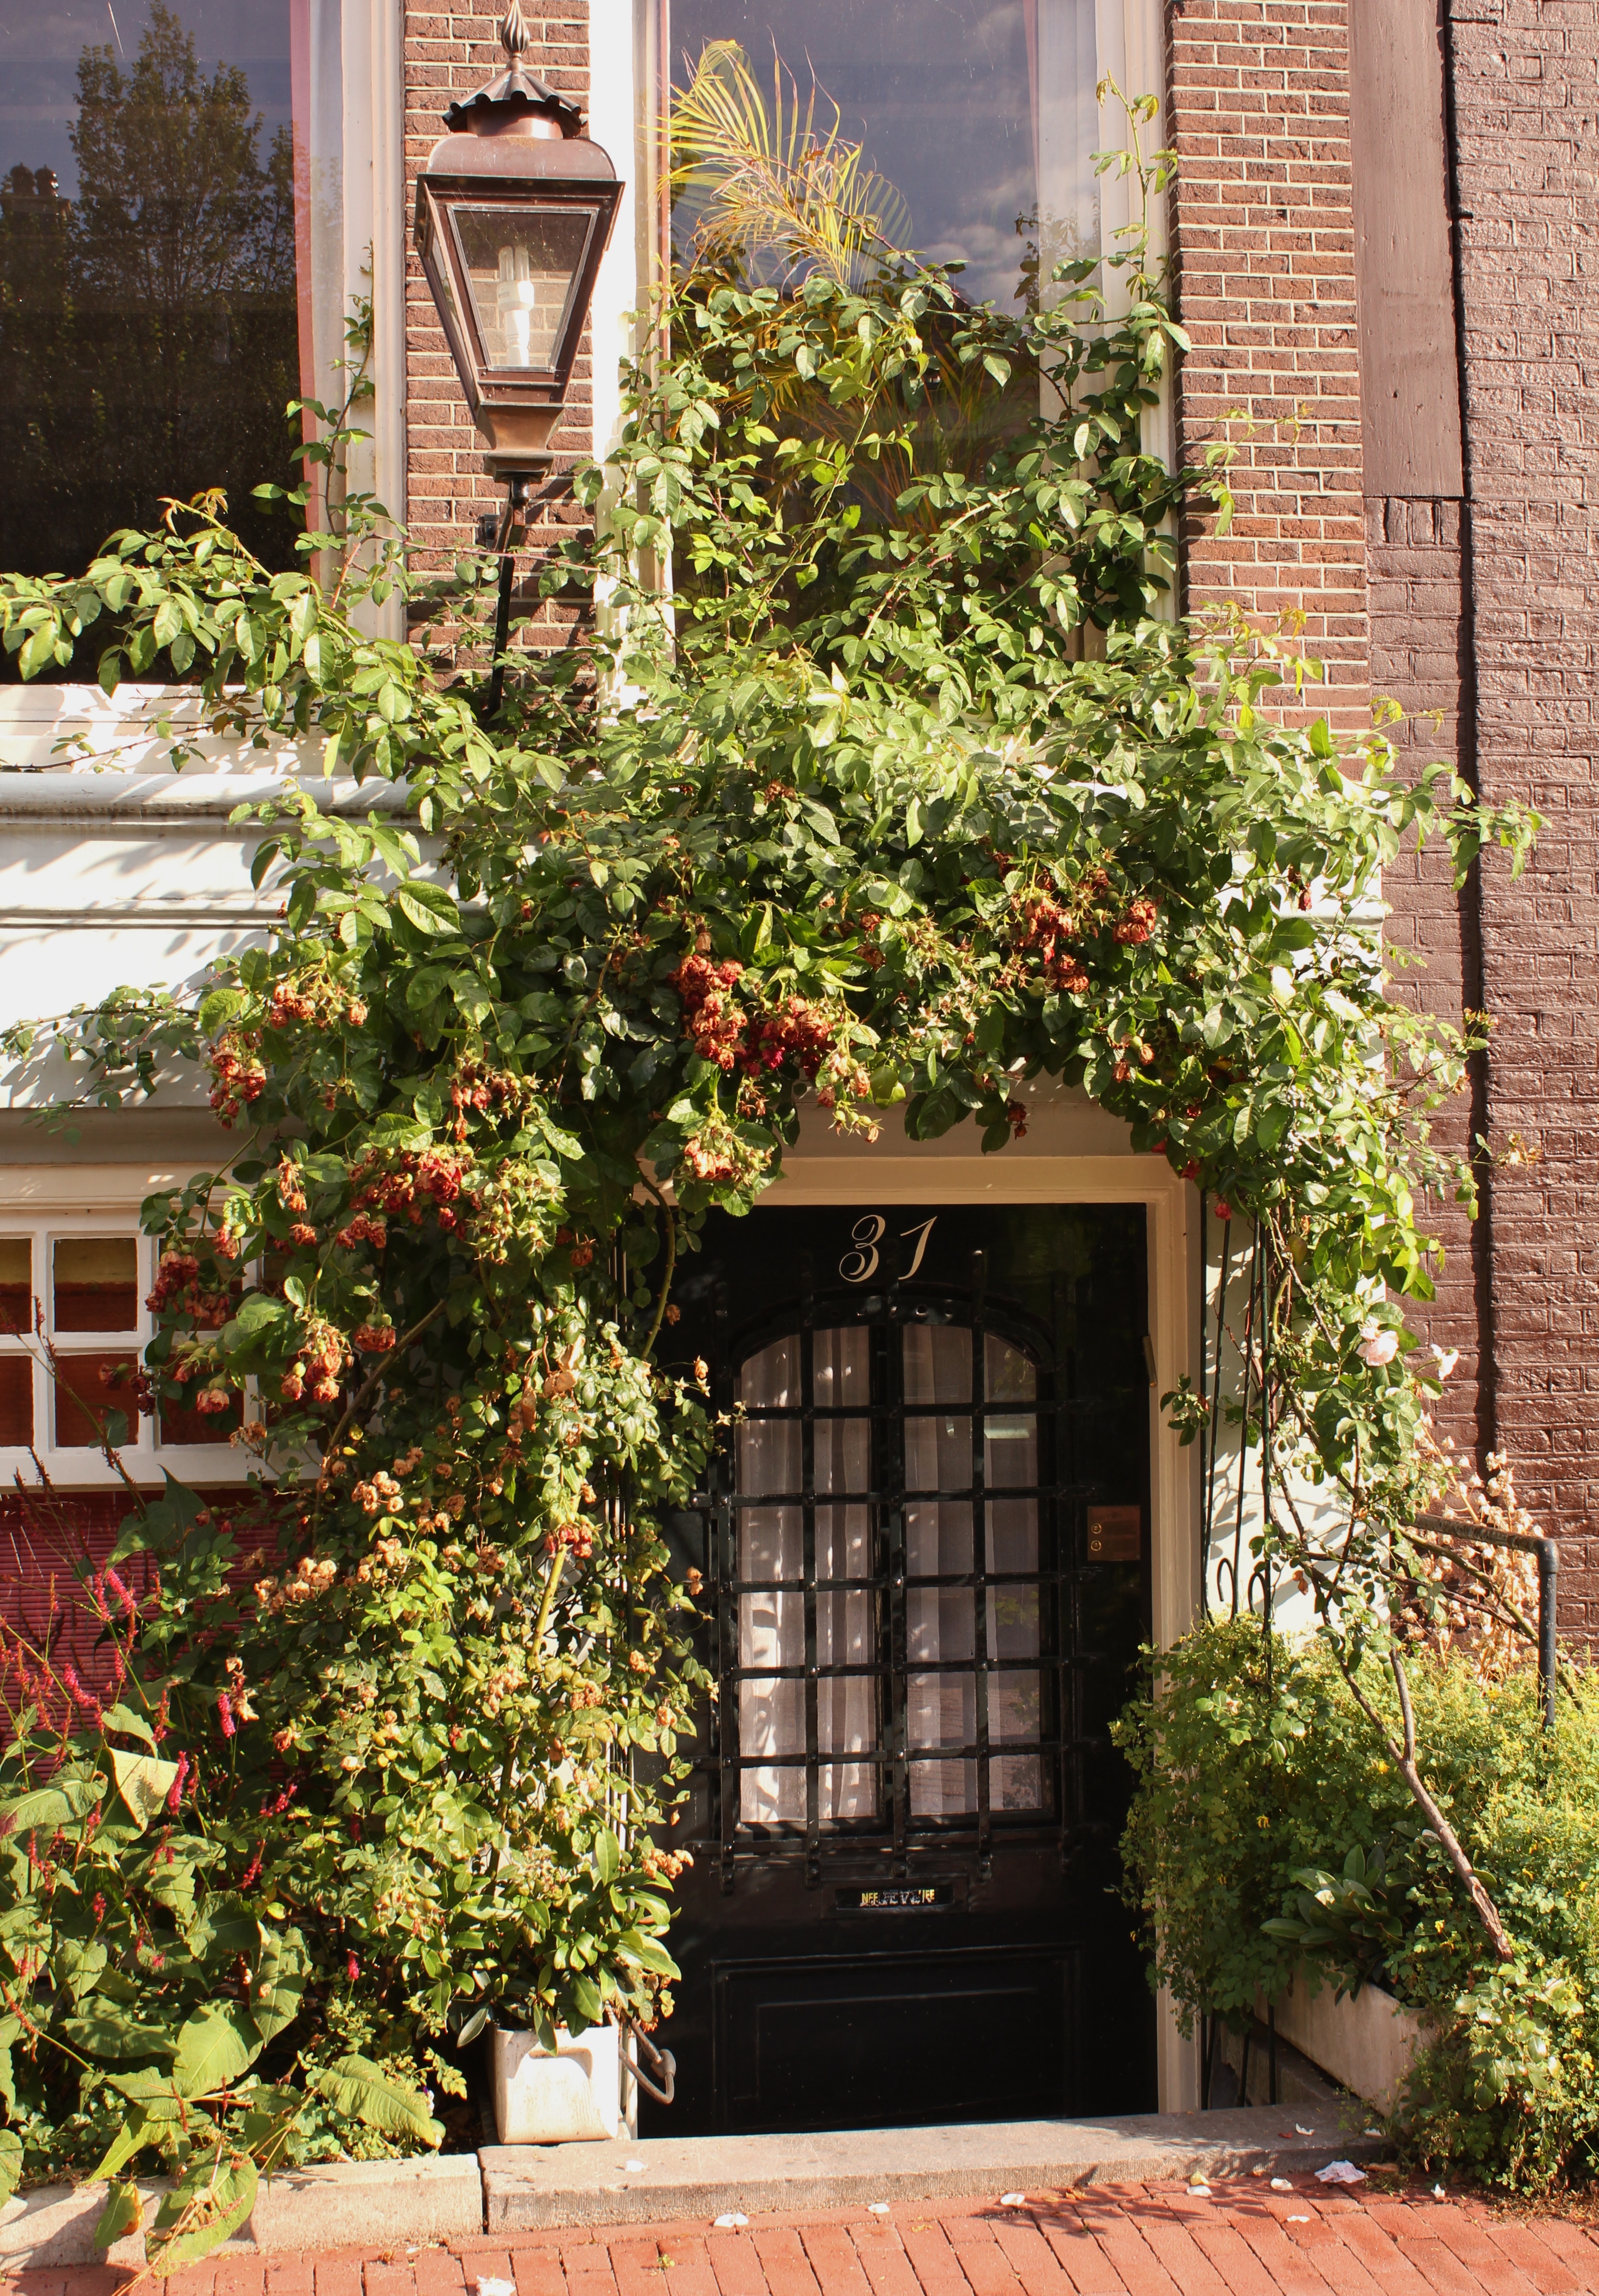
house, flower, window, home, cottage, facade, garden, door, apartment, front door, courtyard, estate, yard, input, neighbourhood